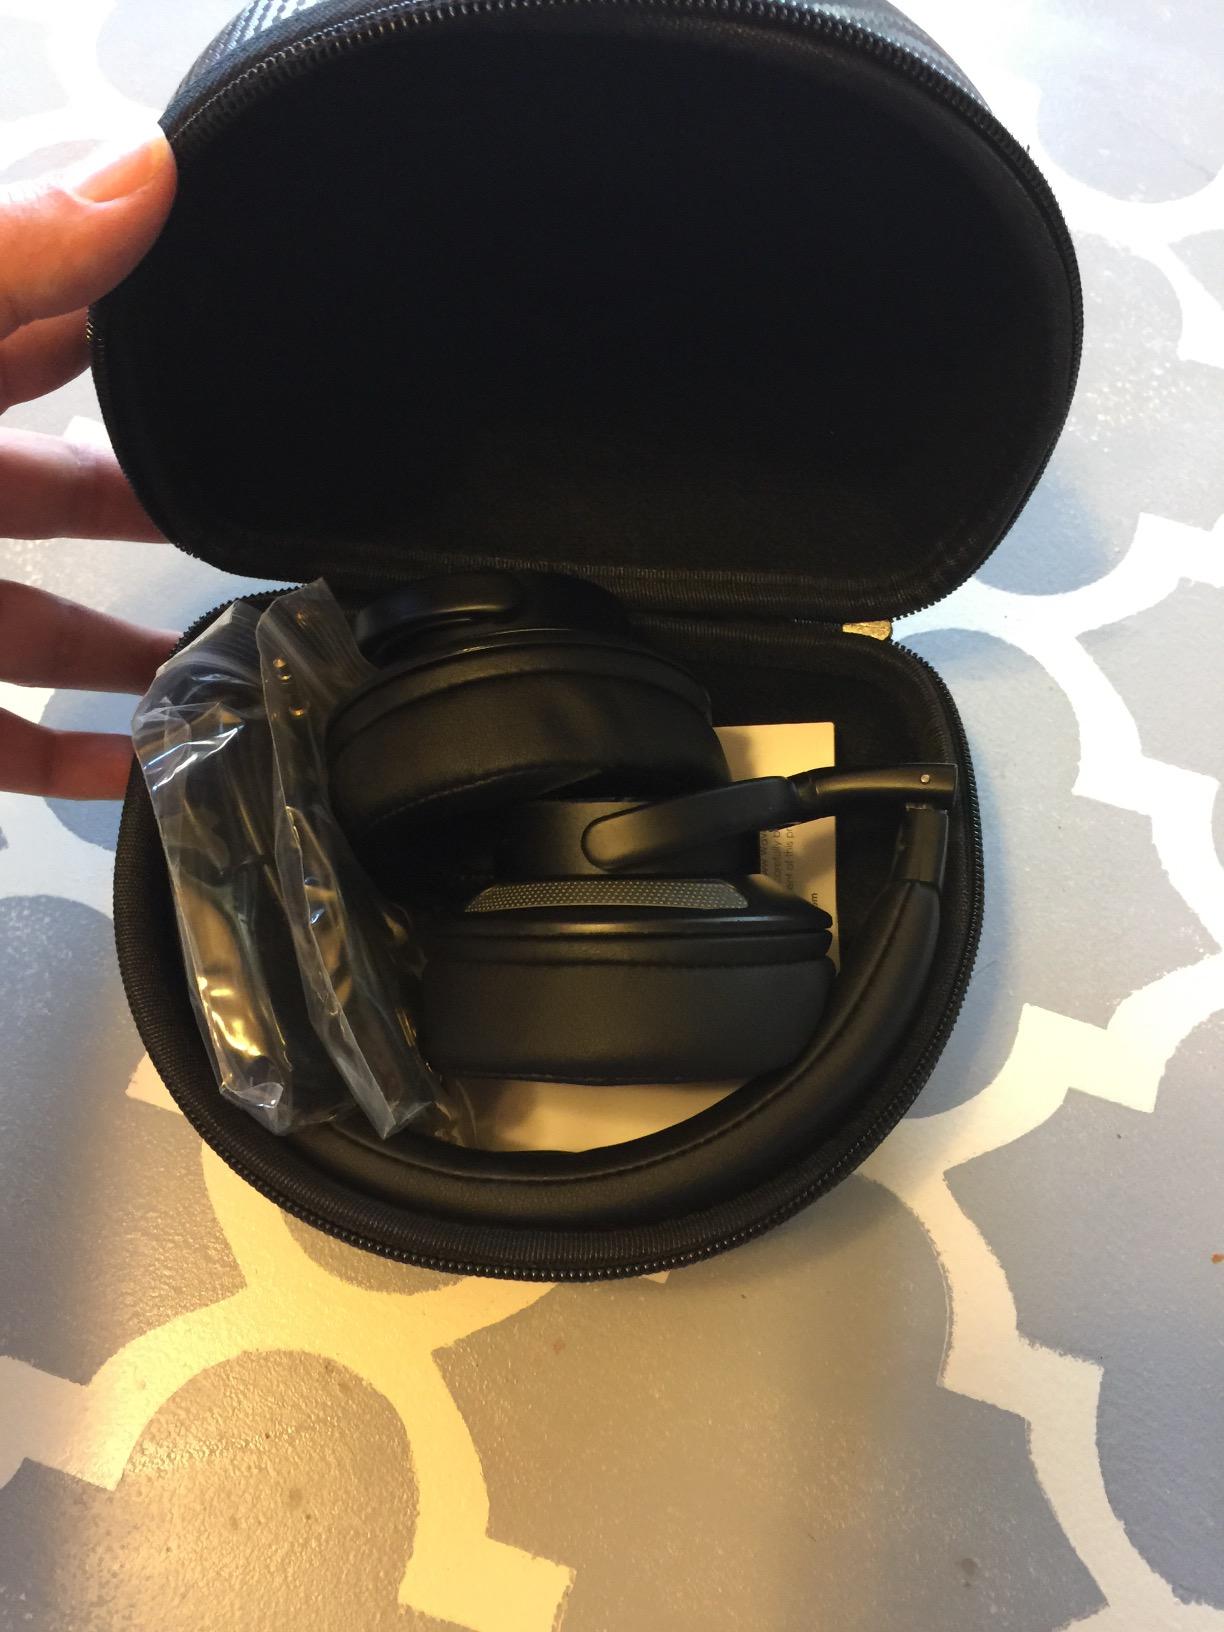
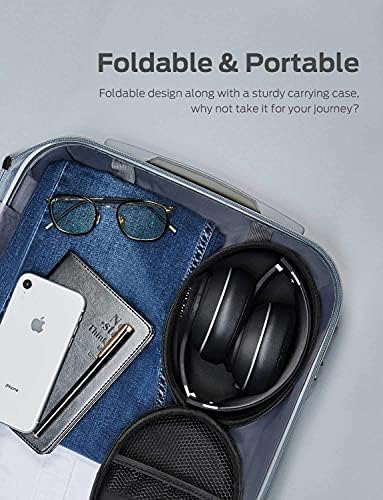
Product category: headphones
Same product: no